Kaiser (lunar crater)

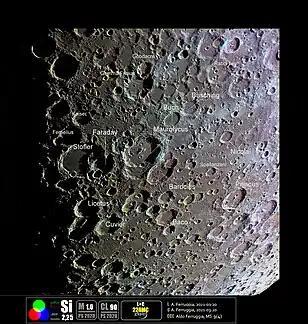
Selenochromatic Image (Si) of the crater area

Kaiser is a lunar impact crater. It lies in the crater-riddled terrain in the southern part of the Moon's near side. It was named after the Dutch astronomer Frederik Kaiser. The crater is nearly attached to the northeast rim the slightly larger crater Fernelius, and the two are separated by an irregular patch of ground only a few kilometers wide. To the northwest of Kaiser lies Nonius, a crater remnant.